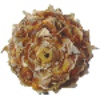
Label: Pineapple Mini 1